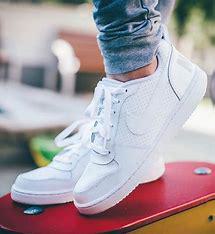
Brand: Nike
Model: Court Borough